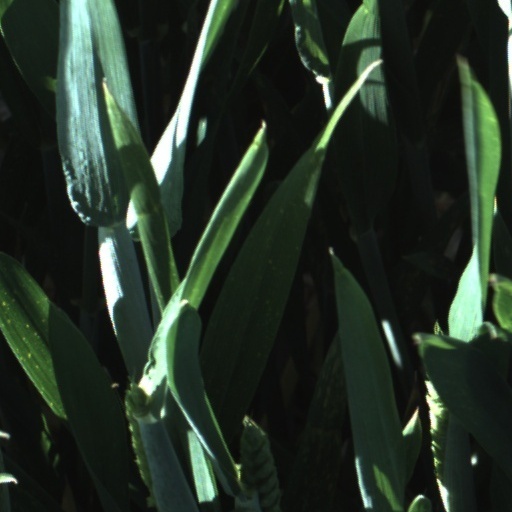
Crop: wheat